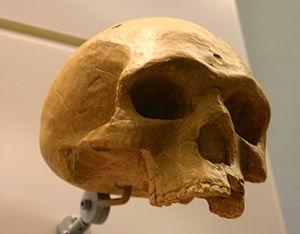
En paléoanthropologie, l'origine africaine de l'Homme moderne est la théorie la plus communément admise pour décrire l'origine des populations humaines actuelles. Cette théorie porte aussi l'appellation anglaise Out of Africa II, pour la différencier de Out of Africa I, expression qui renvoie aux premières migrations des hominines hors d'Afrique au cours du Paléolithique inférieur et au début du Paléolithique moyen. Dans les milieux scientifiques elle porte aussi les noms d'« hypothèse d'une origine unique récente », « hypothèse du remplacement », ou modèle de l'« origine africaine récente ».
L'Homme de Florisbad est le nom donné à un crâne fossile humain partiel, découvert en 1932 par Thomas F. Dreyer à Florisbad, en Afrique du Sud. Le fossile est daté d'environ 260 000 ans avant le présent. Il était associé à une industrie lithique du Paléolithique moyen d'Afrique, autrement appelé Middle Stone Age.
Cette liste de fossiles d'hominidés présente un certain nombre de fossiles d'hominines selon un classement chronologique. Il existe des milliers de fossiles, dont beaucoup sont fragmentaires et ne consistent qu'en de simples dents ou fragments d'os isolés. Cette liste ne se veut pas exhaustive, mais présente les principaux spécimens découverts. La plupart de ces fossiles se situent sur des branches ou des rameaux distincts de la branche hypothétique menant à Homo sapiens.